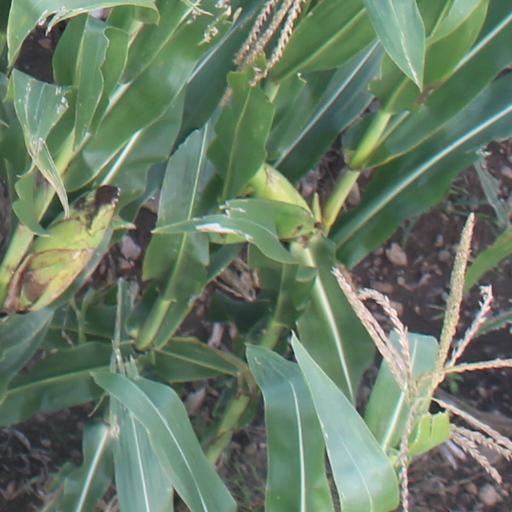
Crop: maize; corn